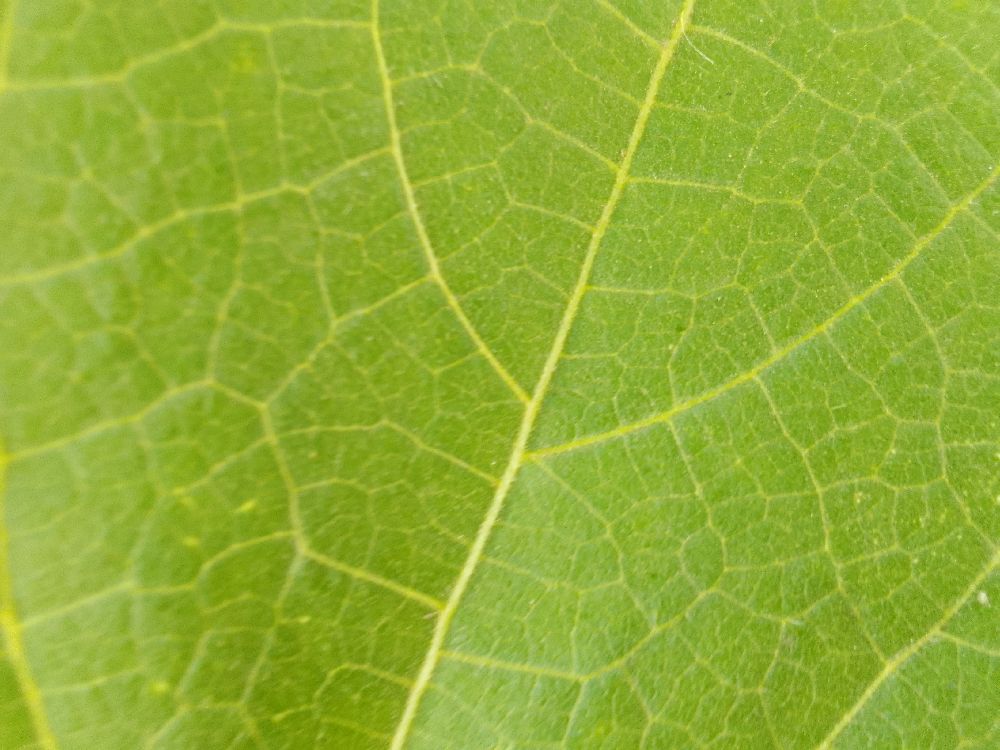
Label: healthy